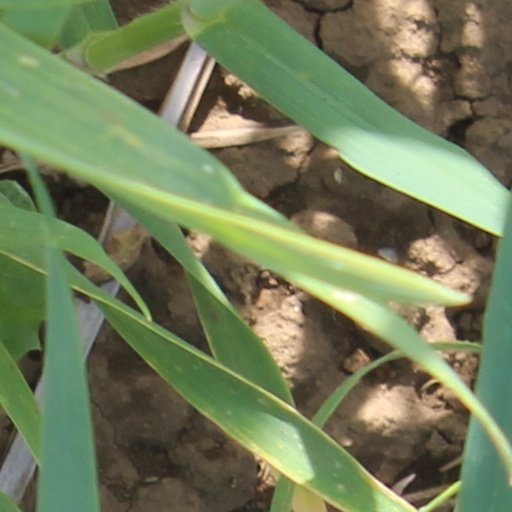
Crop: wheat